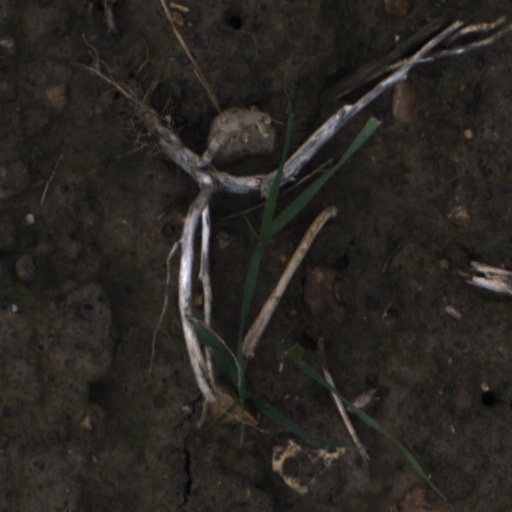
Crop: wheat